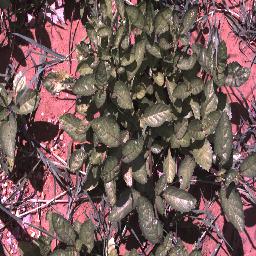
Label: snake_weed